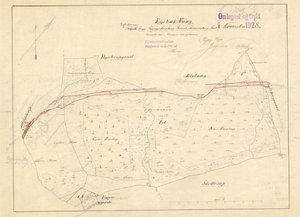
Egebæksvang
Egebæksvang 1928. Kystbanens forløb er vist.
Egebæksvang matrikelkort 1928
Egebæksvang skov ligger ved Espergærde i Nordøstsjælland.